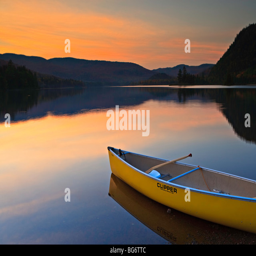
canoe on the shore of person during sunset